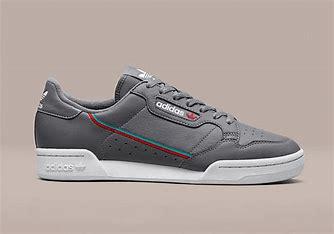
Brand: Adidas
Model: Continental 80